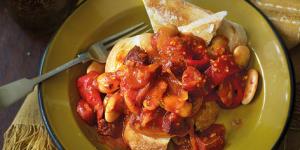
salsa de chorizo con frijoles